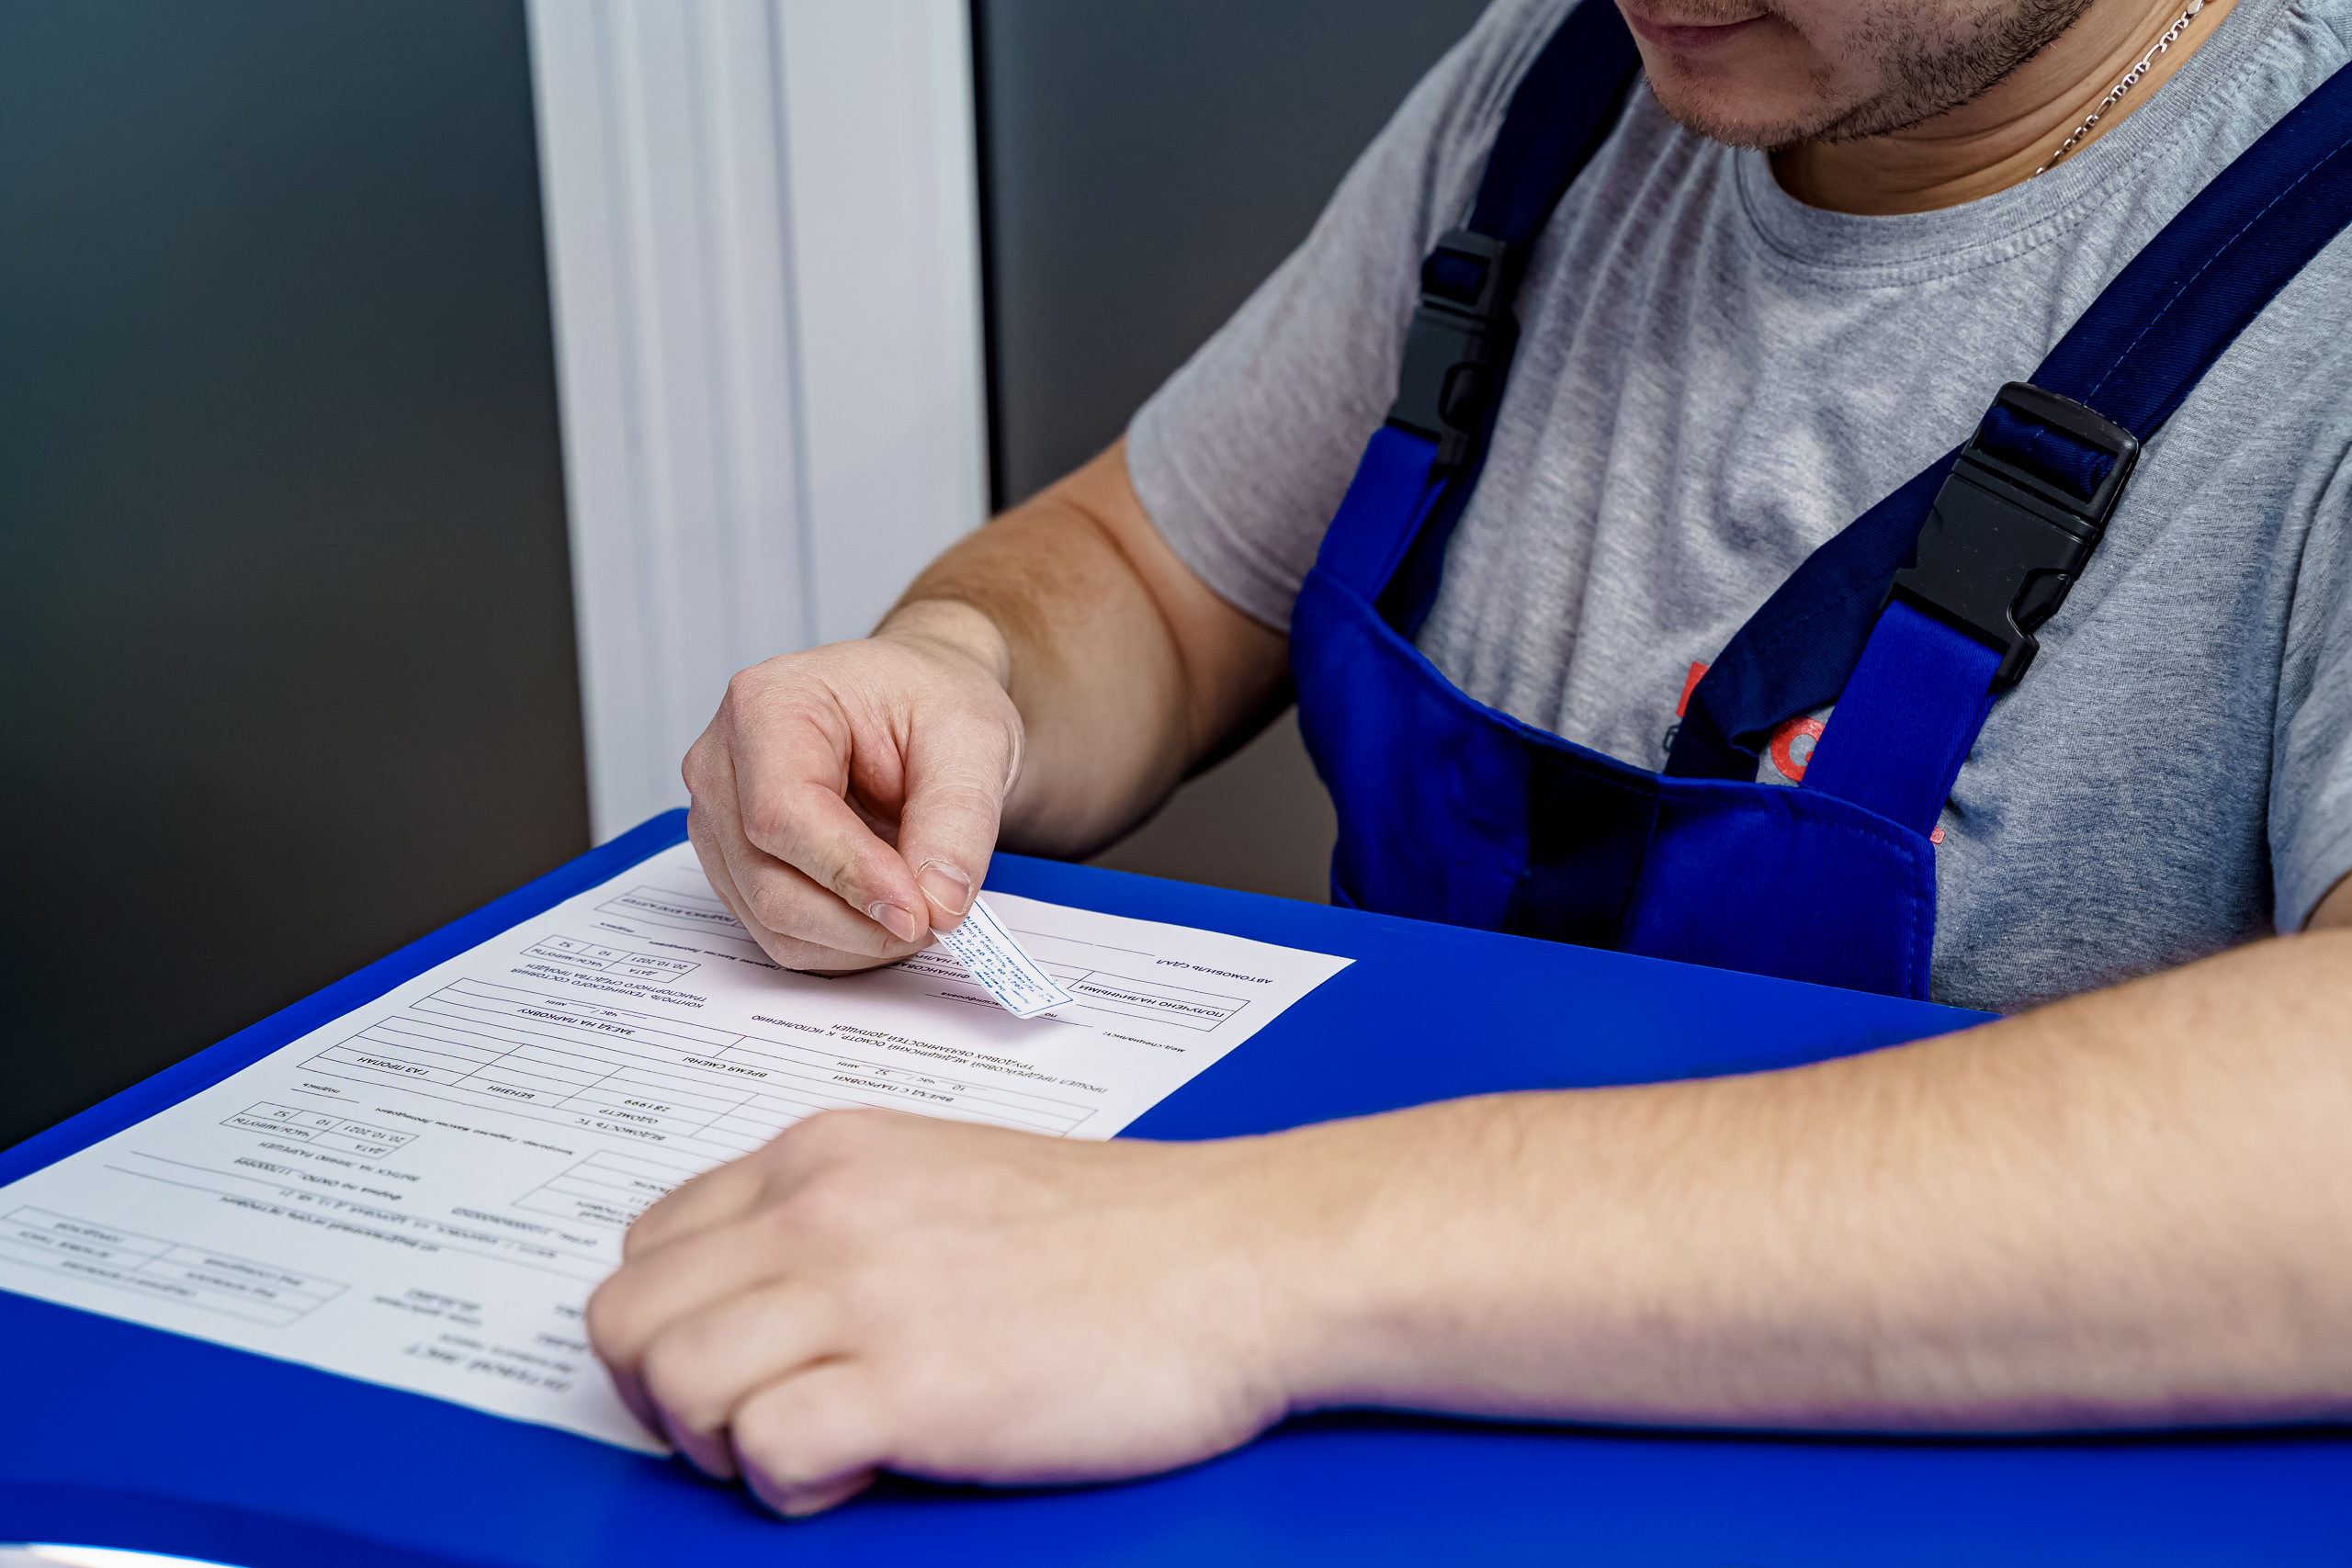
driver, medical, examination, preride, checkup, hand, table, pen, blue, handwriting, writing implement, writing instrument accessory, sleeve, office supplies, gesture, finger, Office instrument, desk, nail, font, writing, chair, engineering, electric blue, wrist, homework, stationery, job, scarf, thumb, leisure, employment, flooring, t shirt, recreation, paper, learning, education, white collar worker, cap, beard, room, paper product, jewellery, document, ink, fun